Chikara Tomorrow Never Dies

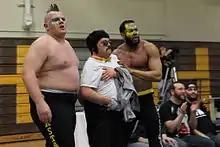
The Devastation Corporation (Blaster McMassive and Max Smashmaster), pictured with their manager Sidney Bakabella, won the Chikara Campeonatos de Parejas at Tomorrow Never Dies.

Next up, the Throwbacks defended their Campeonatos de Parejas against the Devastation Corporation. As with all tag team title matches in Chikara, the match was contested under two out of three falls rules. The challengers won the first fall and the champions the second fall. In the third fall, the Throwbacks had the match won with their finishing maneuver, the "Prime Time", but Devastation Corporation's manager Sidney Bakabella interfered, helping his team win the fall and become the new Campeones de Parejas, ending the Throwbacks' reign in their second defense.